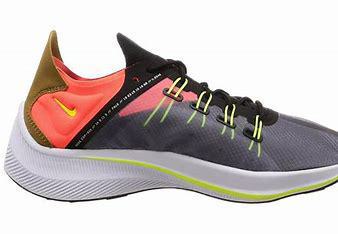
Brand: Nike
Model: Exp X14